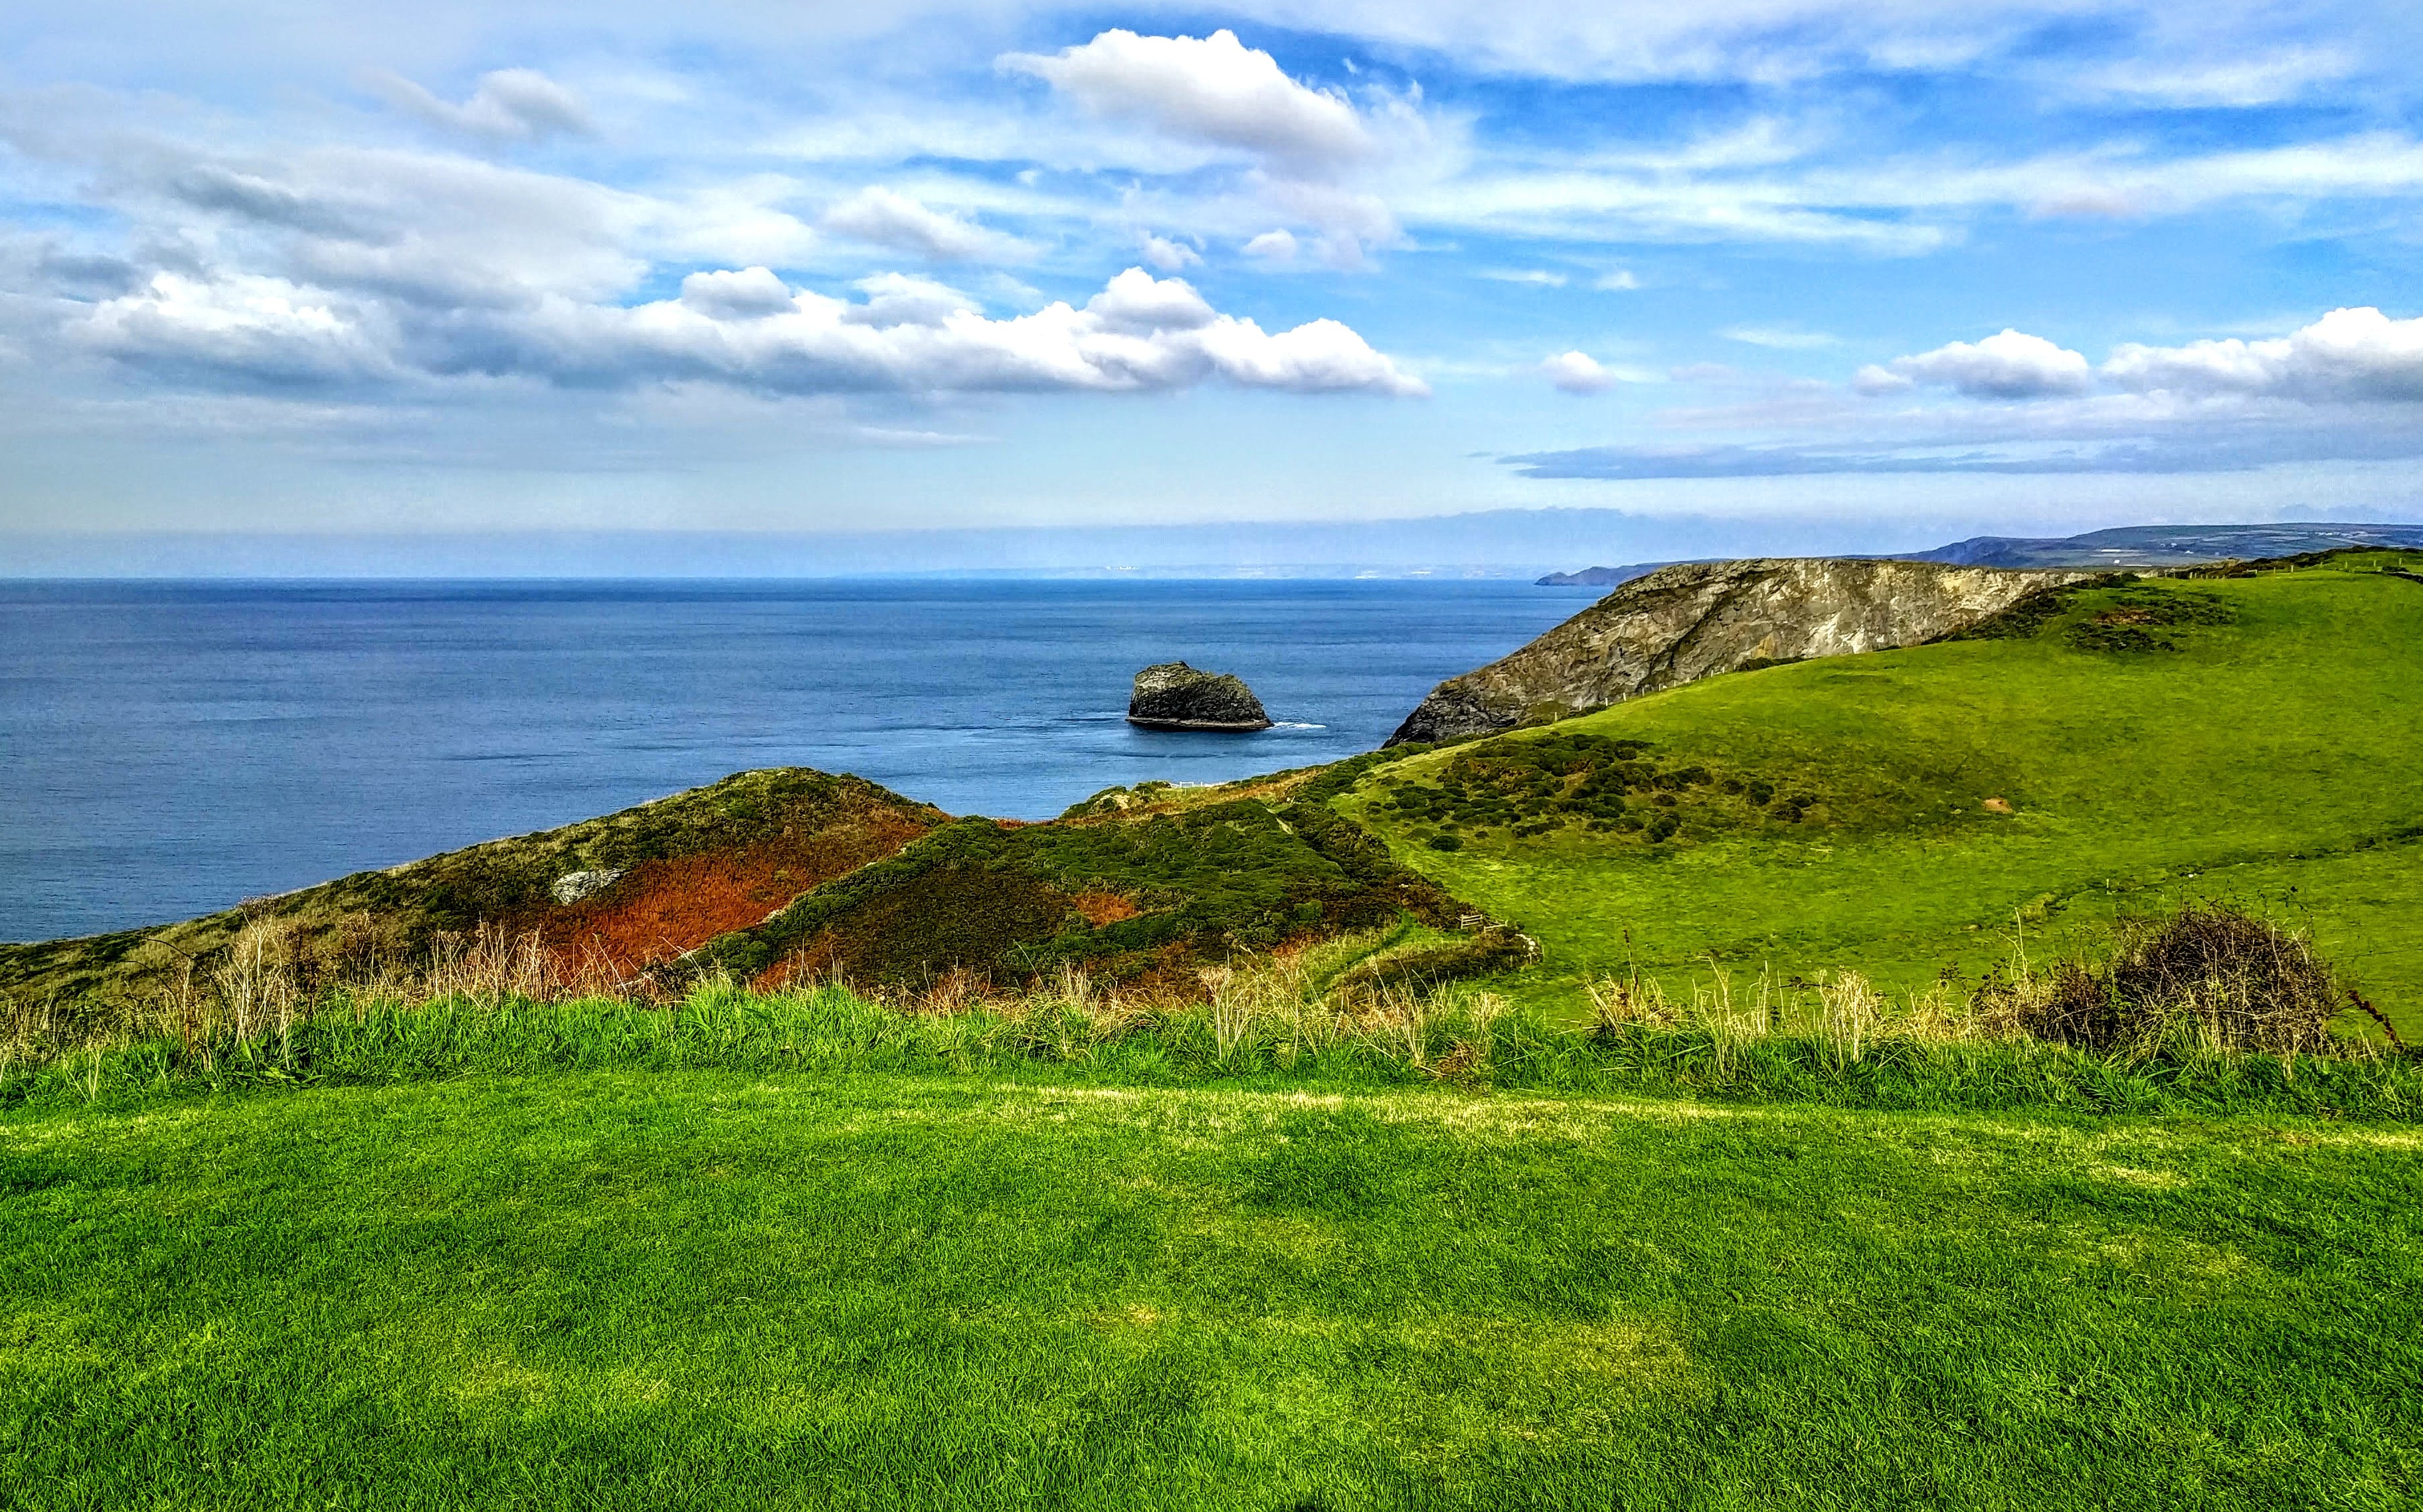
beach, landscape, sea, coast, grass, ocean, horizon, mountain, cloud, sky, meadow, hill, shore, view, cliff, cove, seascape, bay, highland, terrain, body of water, clouds, grassland, plateau, habitat, loch, cornwall, cape, landform, geographical feature